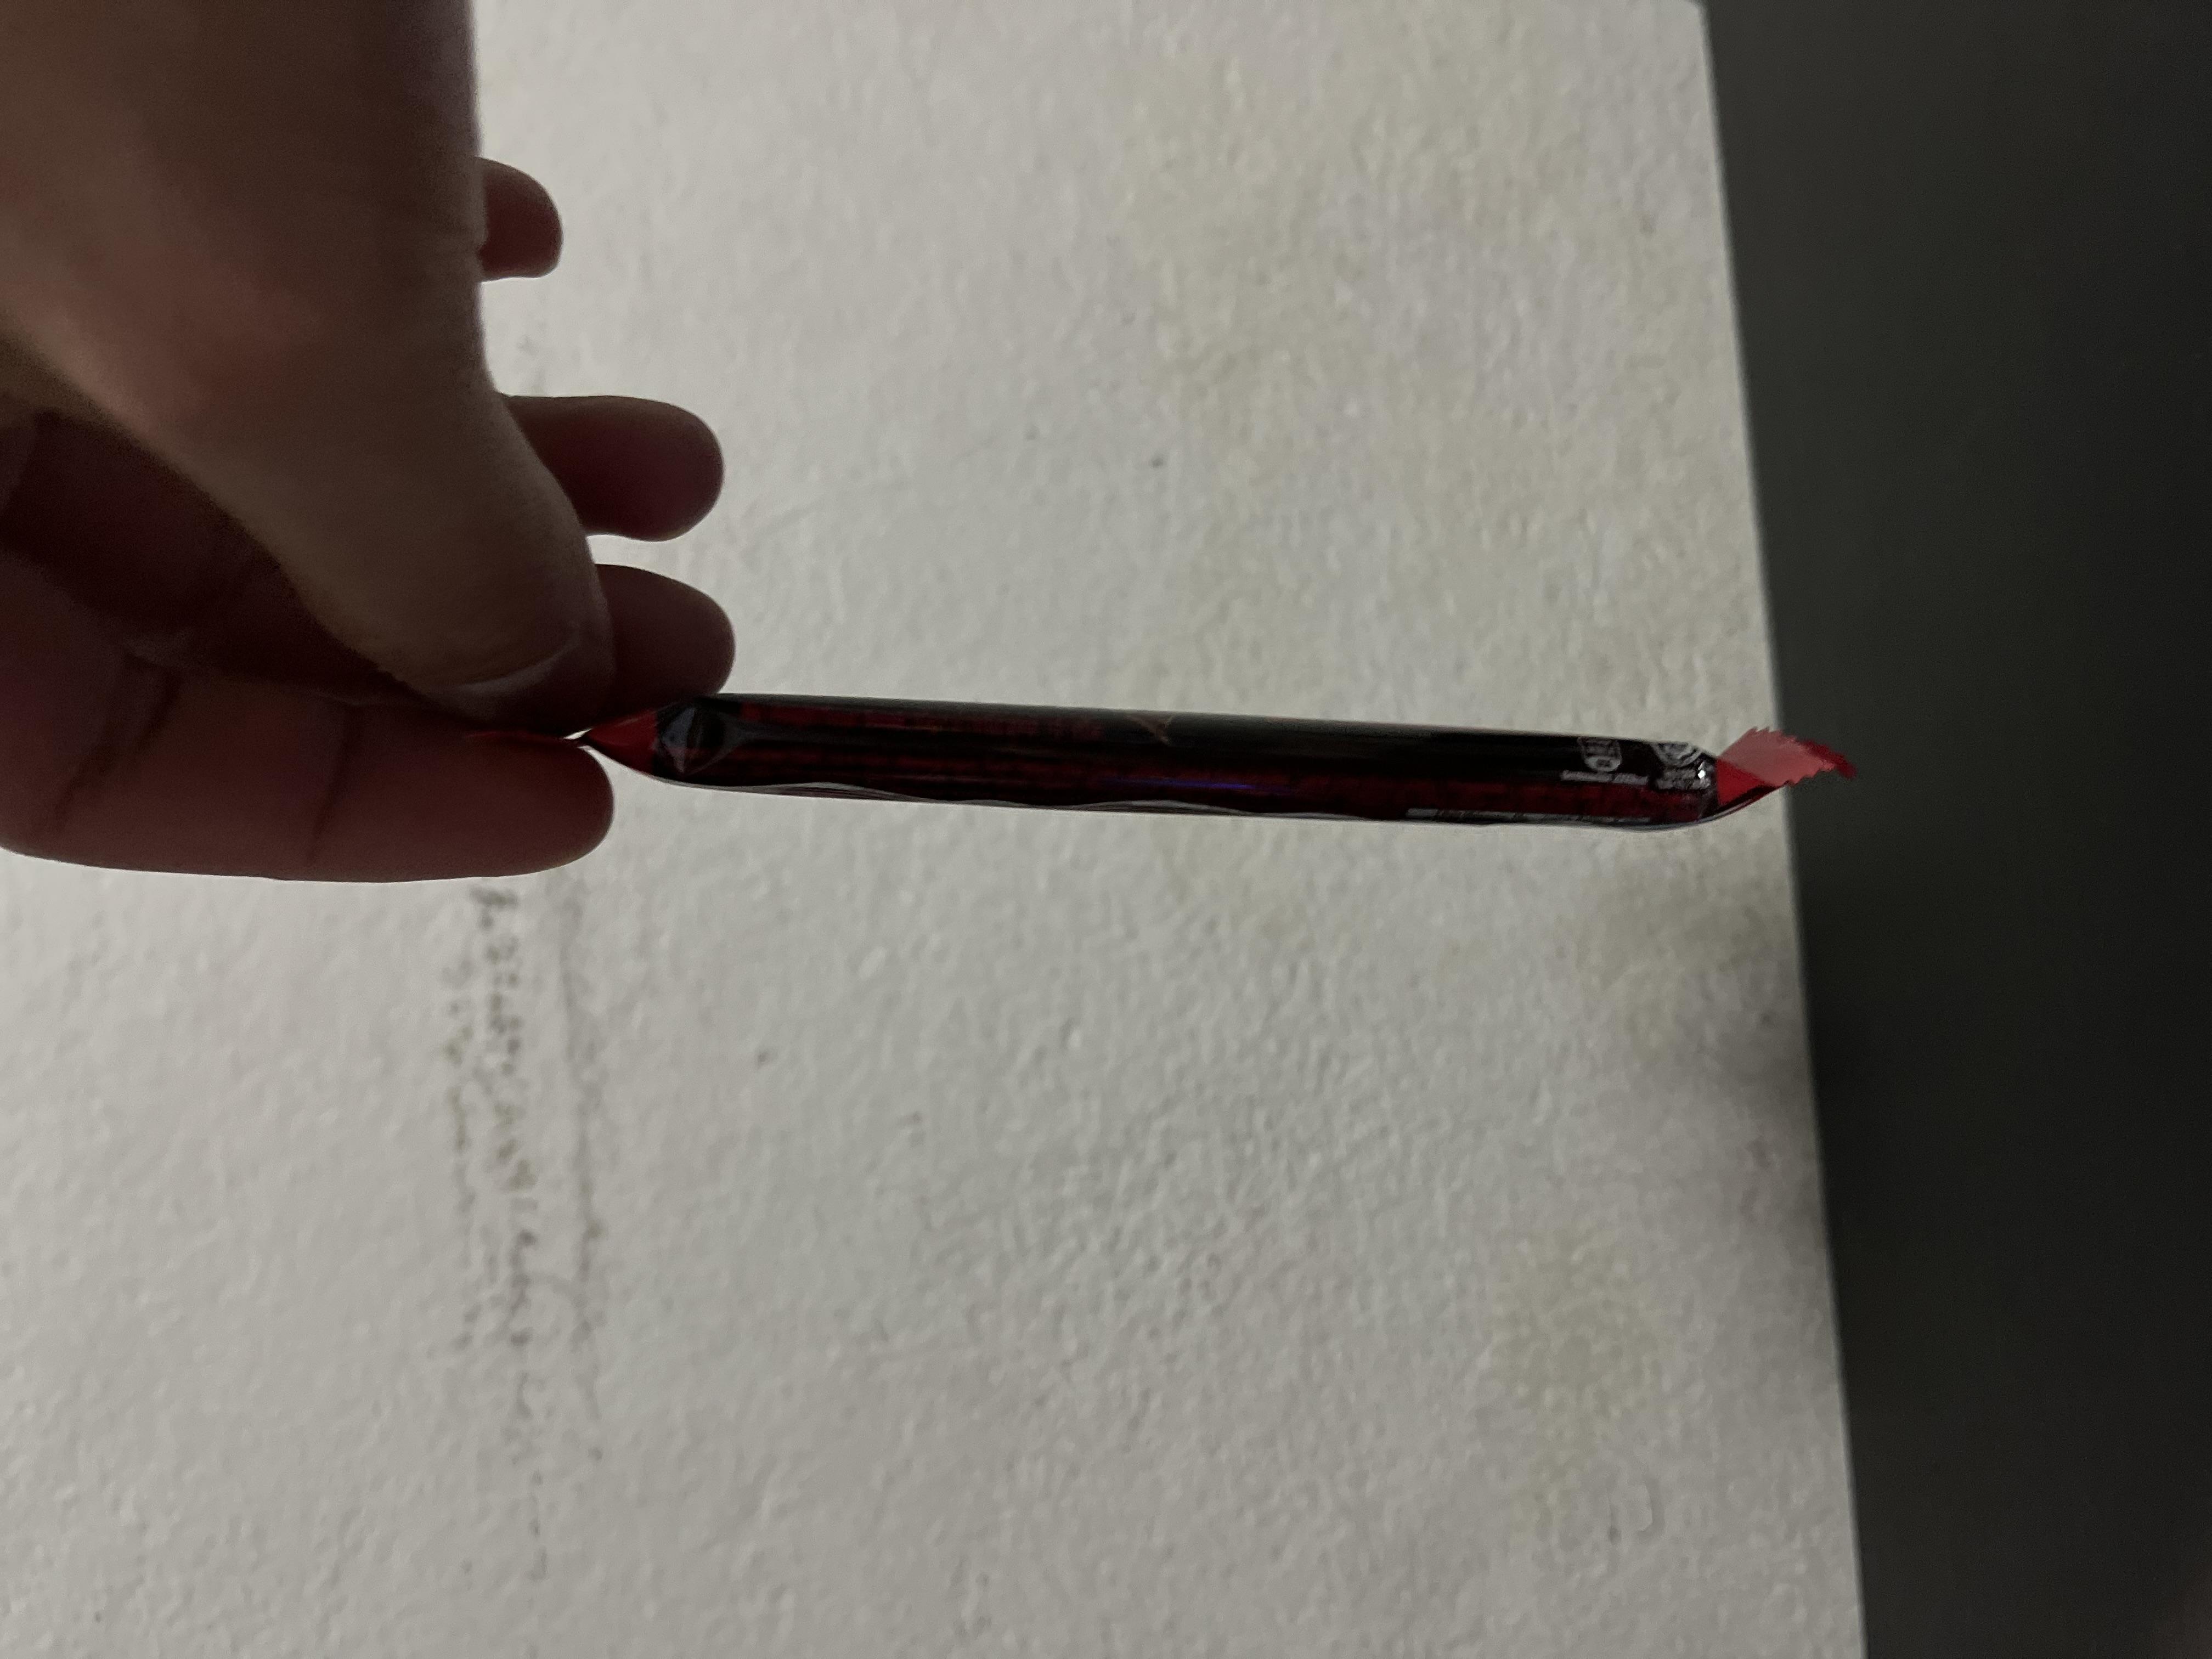
Label: plastics